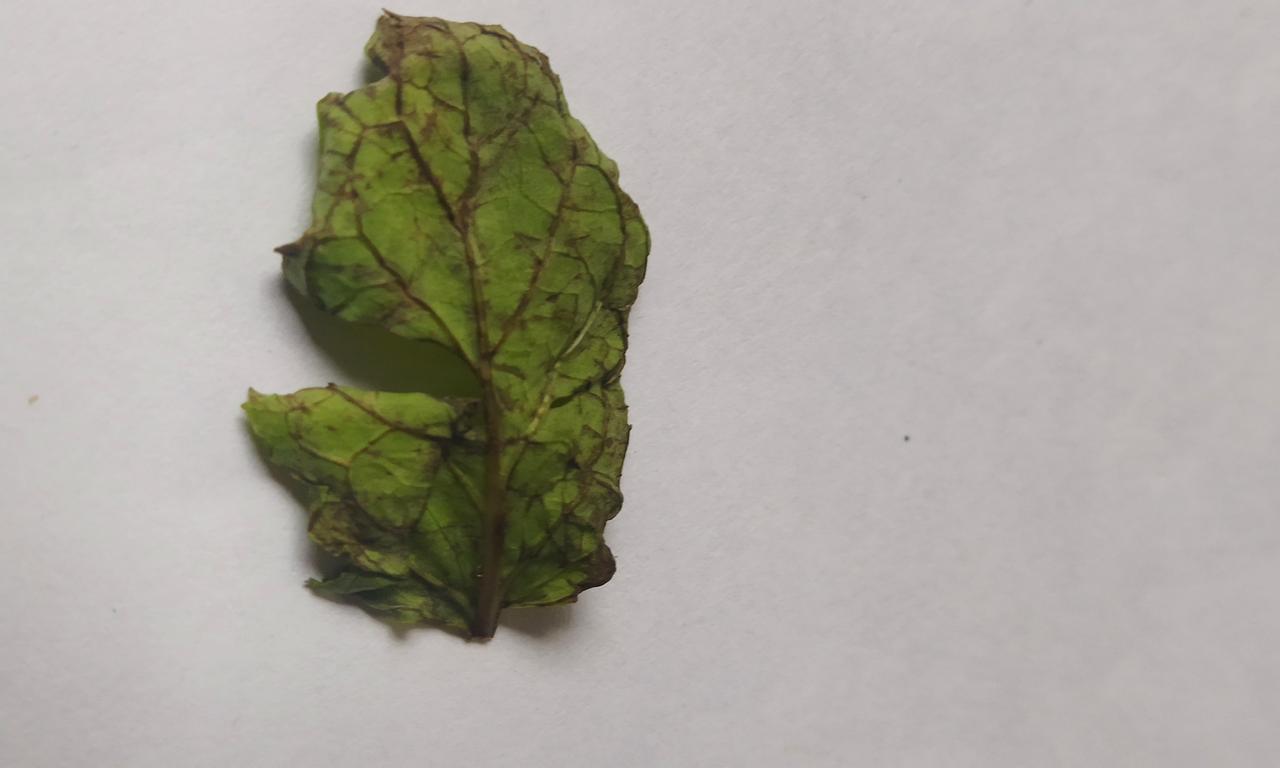
Label: Spoiled